Spanish Republican exiles

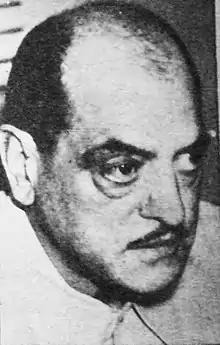
Luis Buñuel

Facing the problem of Spanish refugees, the French government began negotiations with Latin American countries to take them in, but received only three positive responses at first: Mexico, Uruguay, and Chile.